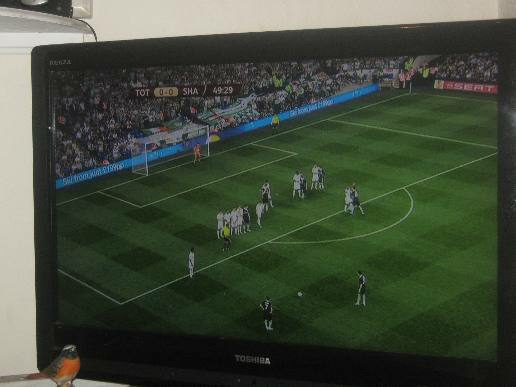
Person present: No